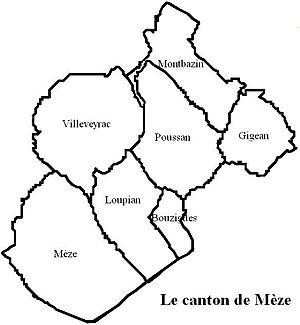
Le canton de Mèze est un canton français situé dans le département de l'Hérault, dans l'arrondissement de Montpellier.